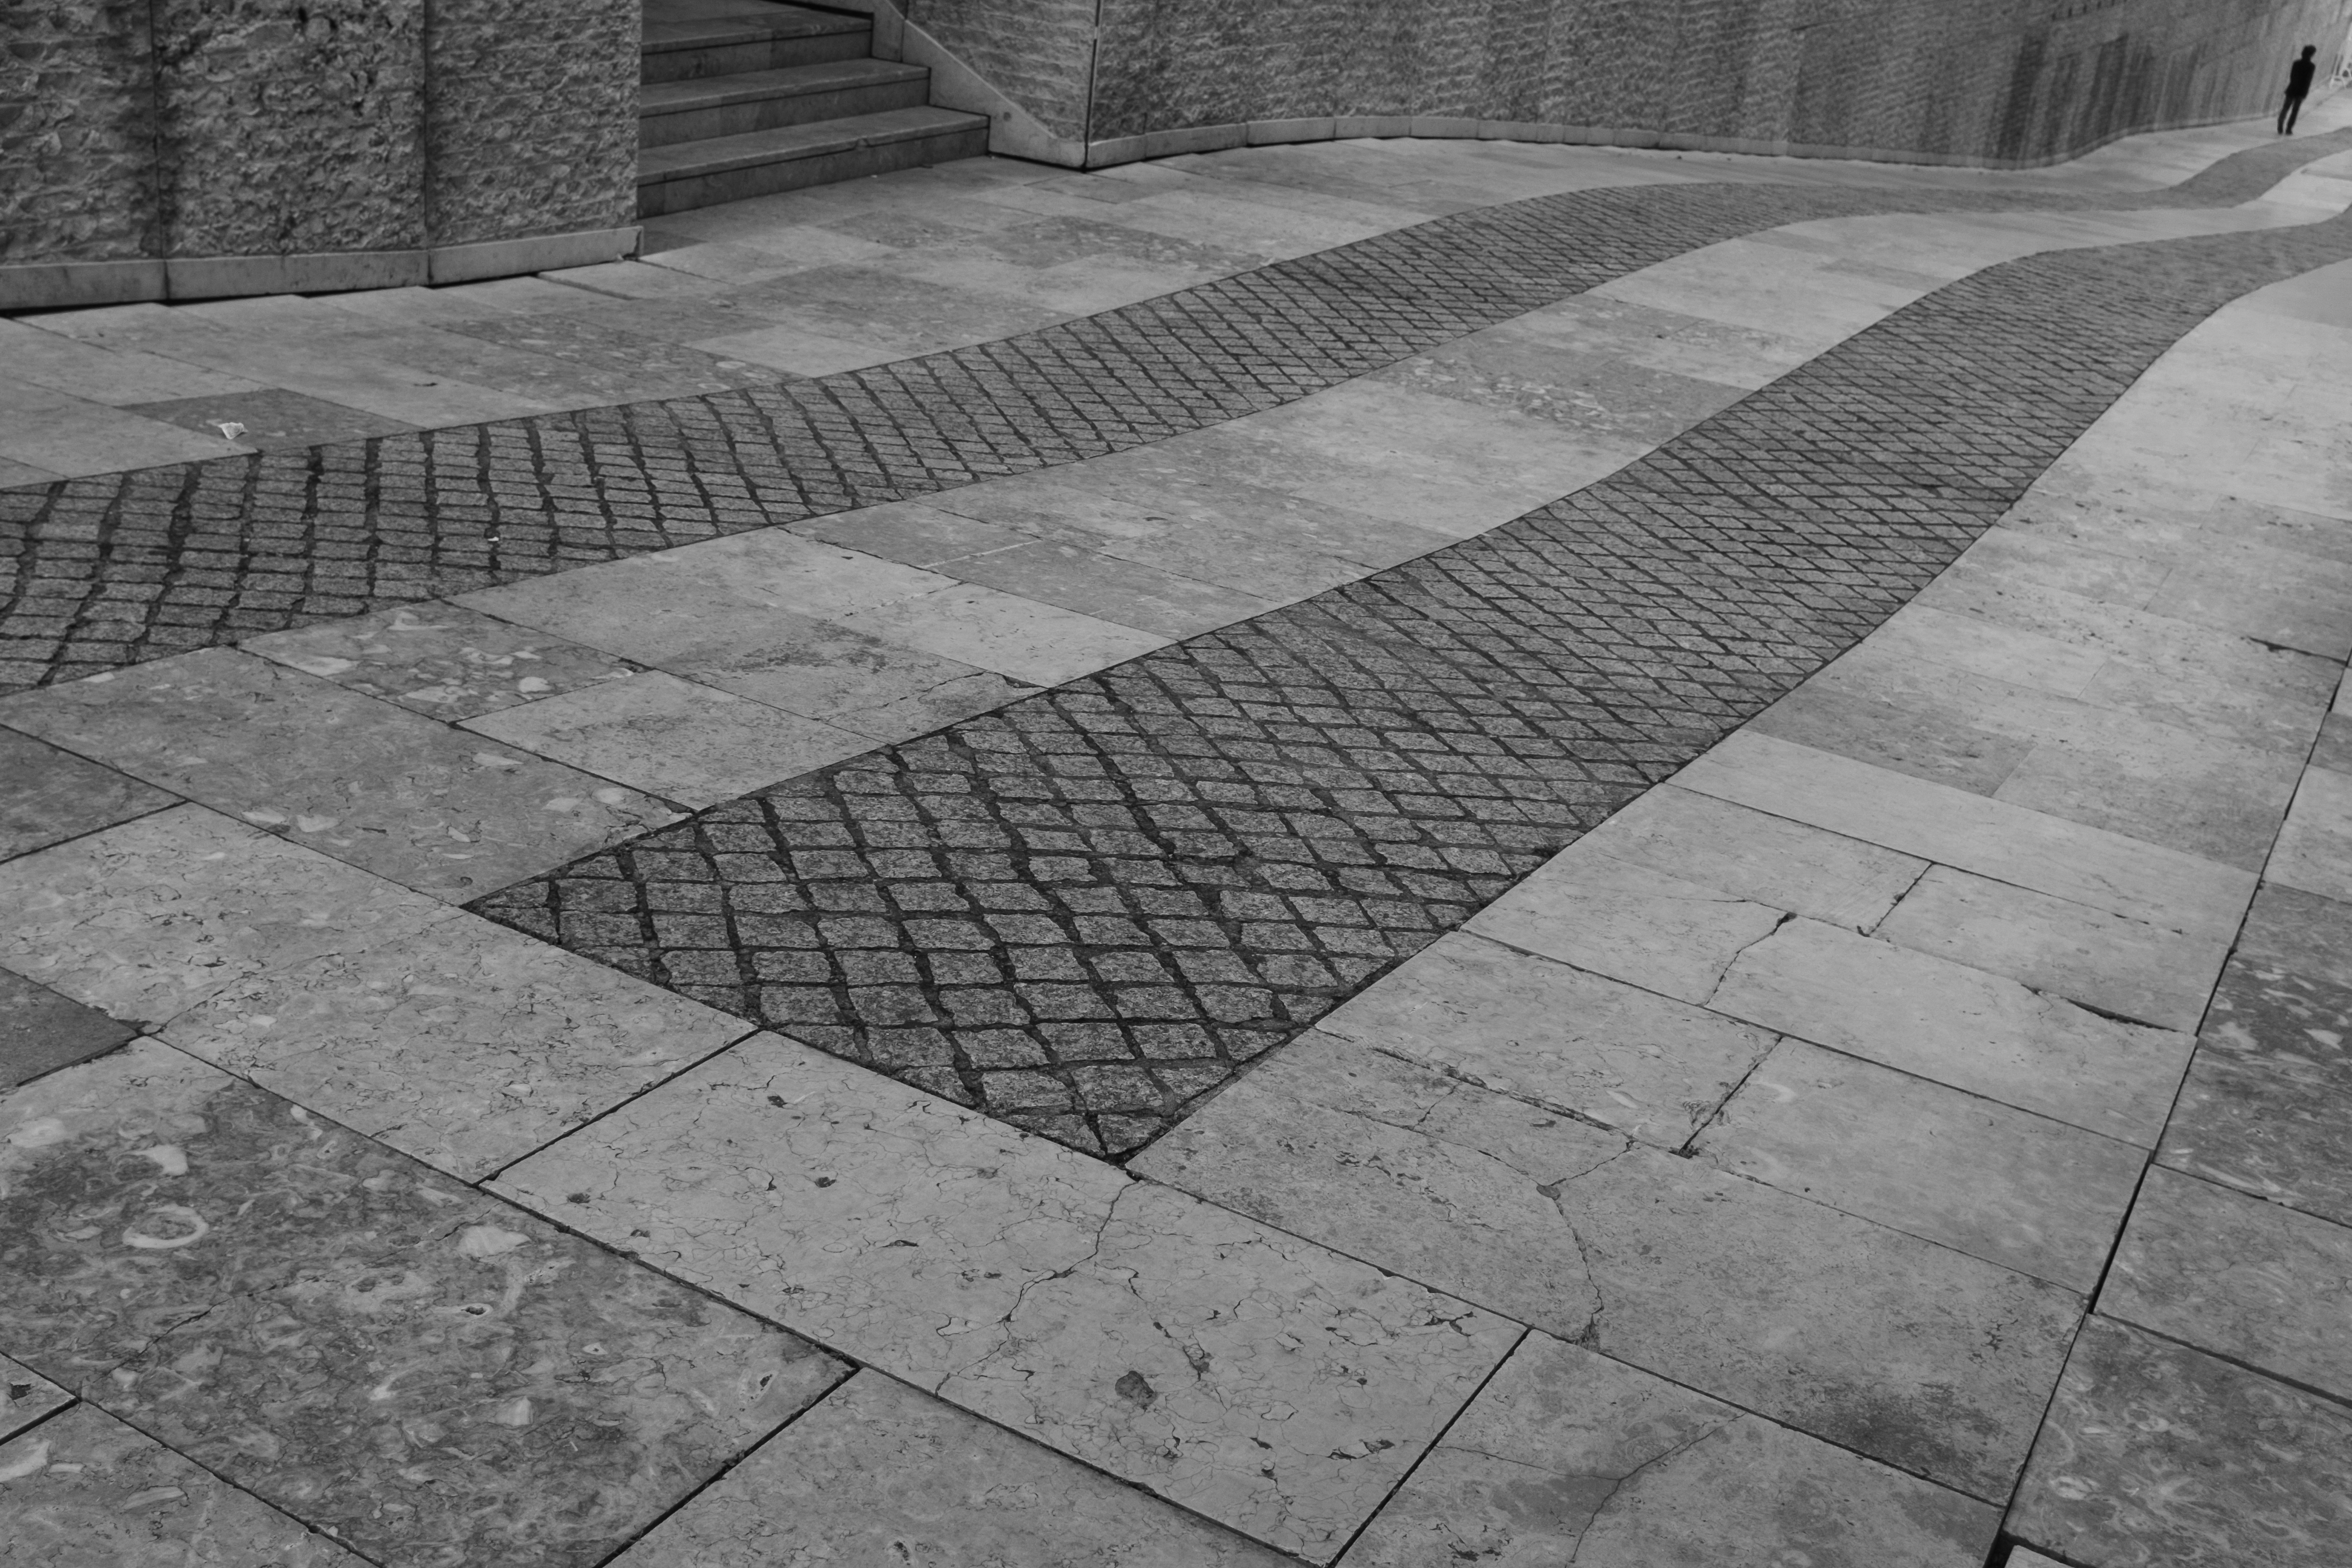
black and white, street, sidewalk, floor, cobblestone, asphalt, walkway, line, tile, black, monochrome, brick, lane, material, streetphotography, lisboa, streetphotographer, fernandopc, fernandocoelho, centroculturaldebelm, flooring, road surface, monochrome photography